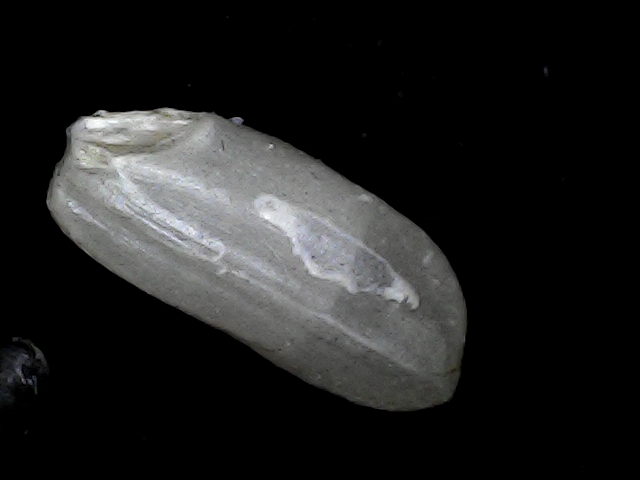
Rice variety: BD33